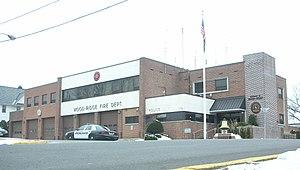
Wood-Ridge est un borough situé dans le comté de Bergen dans l'État du New Jersey. En 2010, sa population est de 7 626 habitants.